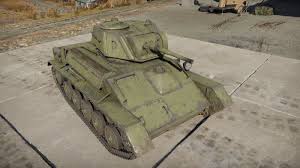
Label: Tank